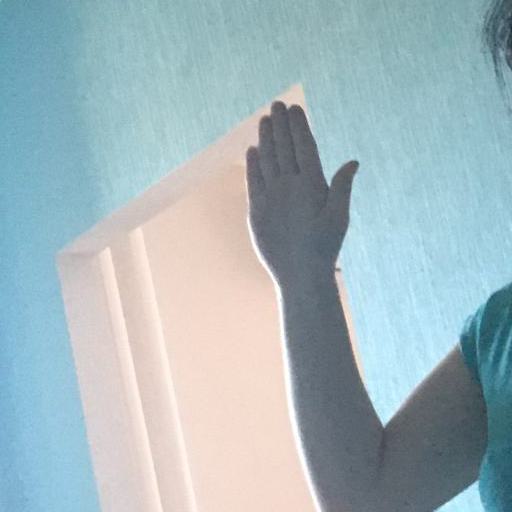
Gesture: stop